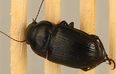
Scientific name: Euryderus grossus
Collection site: Central Plains Experimental Range NEON (CPER), plot CPER_003